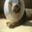
Label: cat